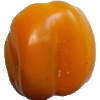
Label: Pepper Yellow 1